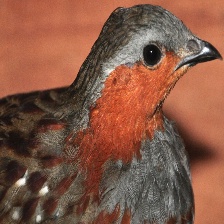
Species: CHINESE BAMBOO PARTRIDGE
Scientific name: BAMBUSICOLA THORACICUS
ImageNet parent category: partridge